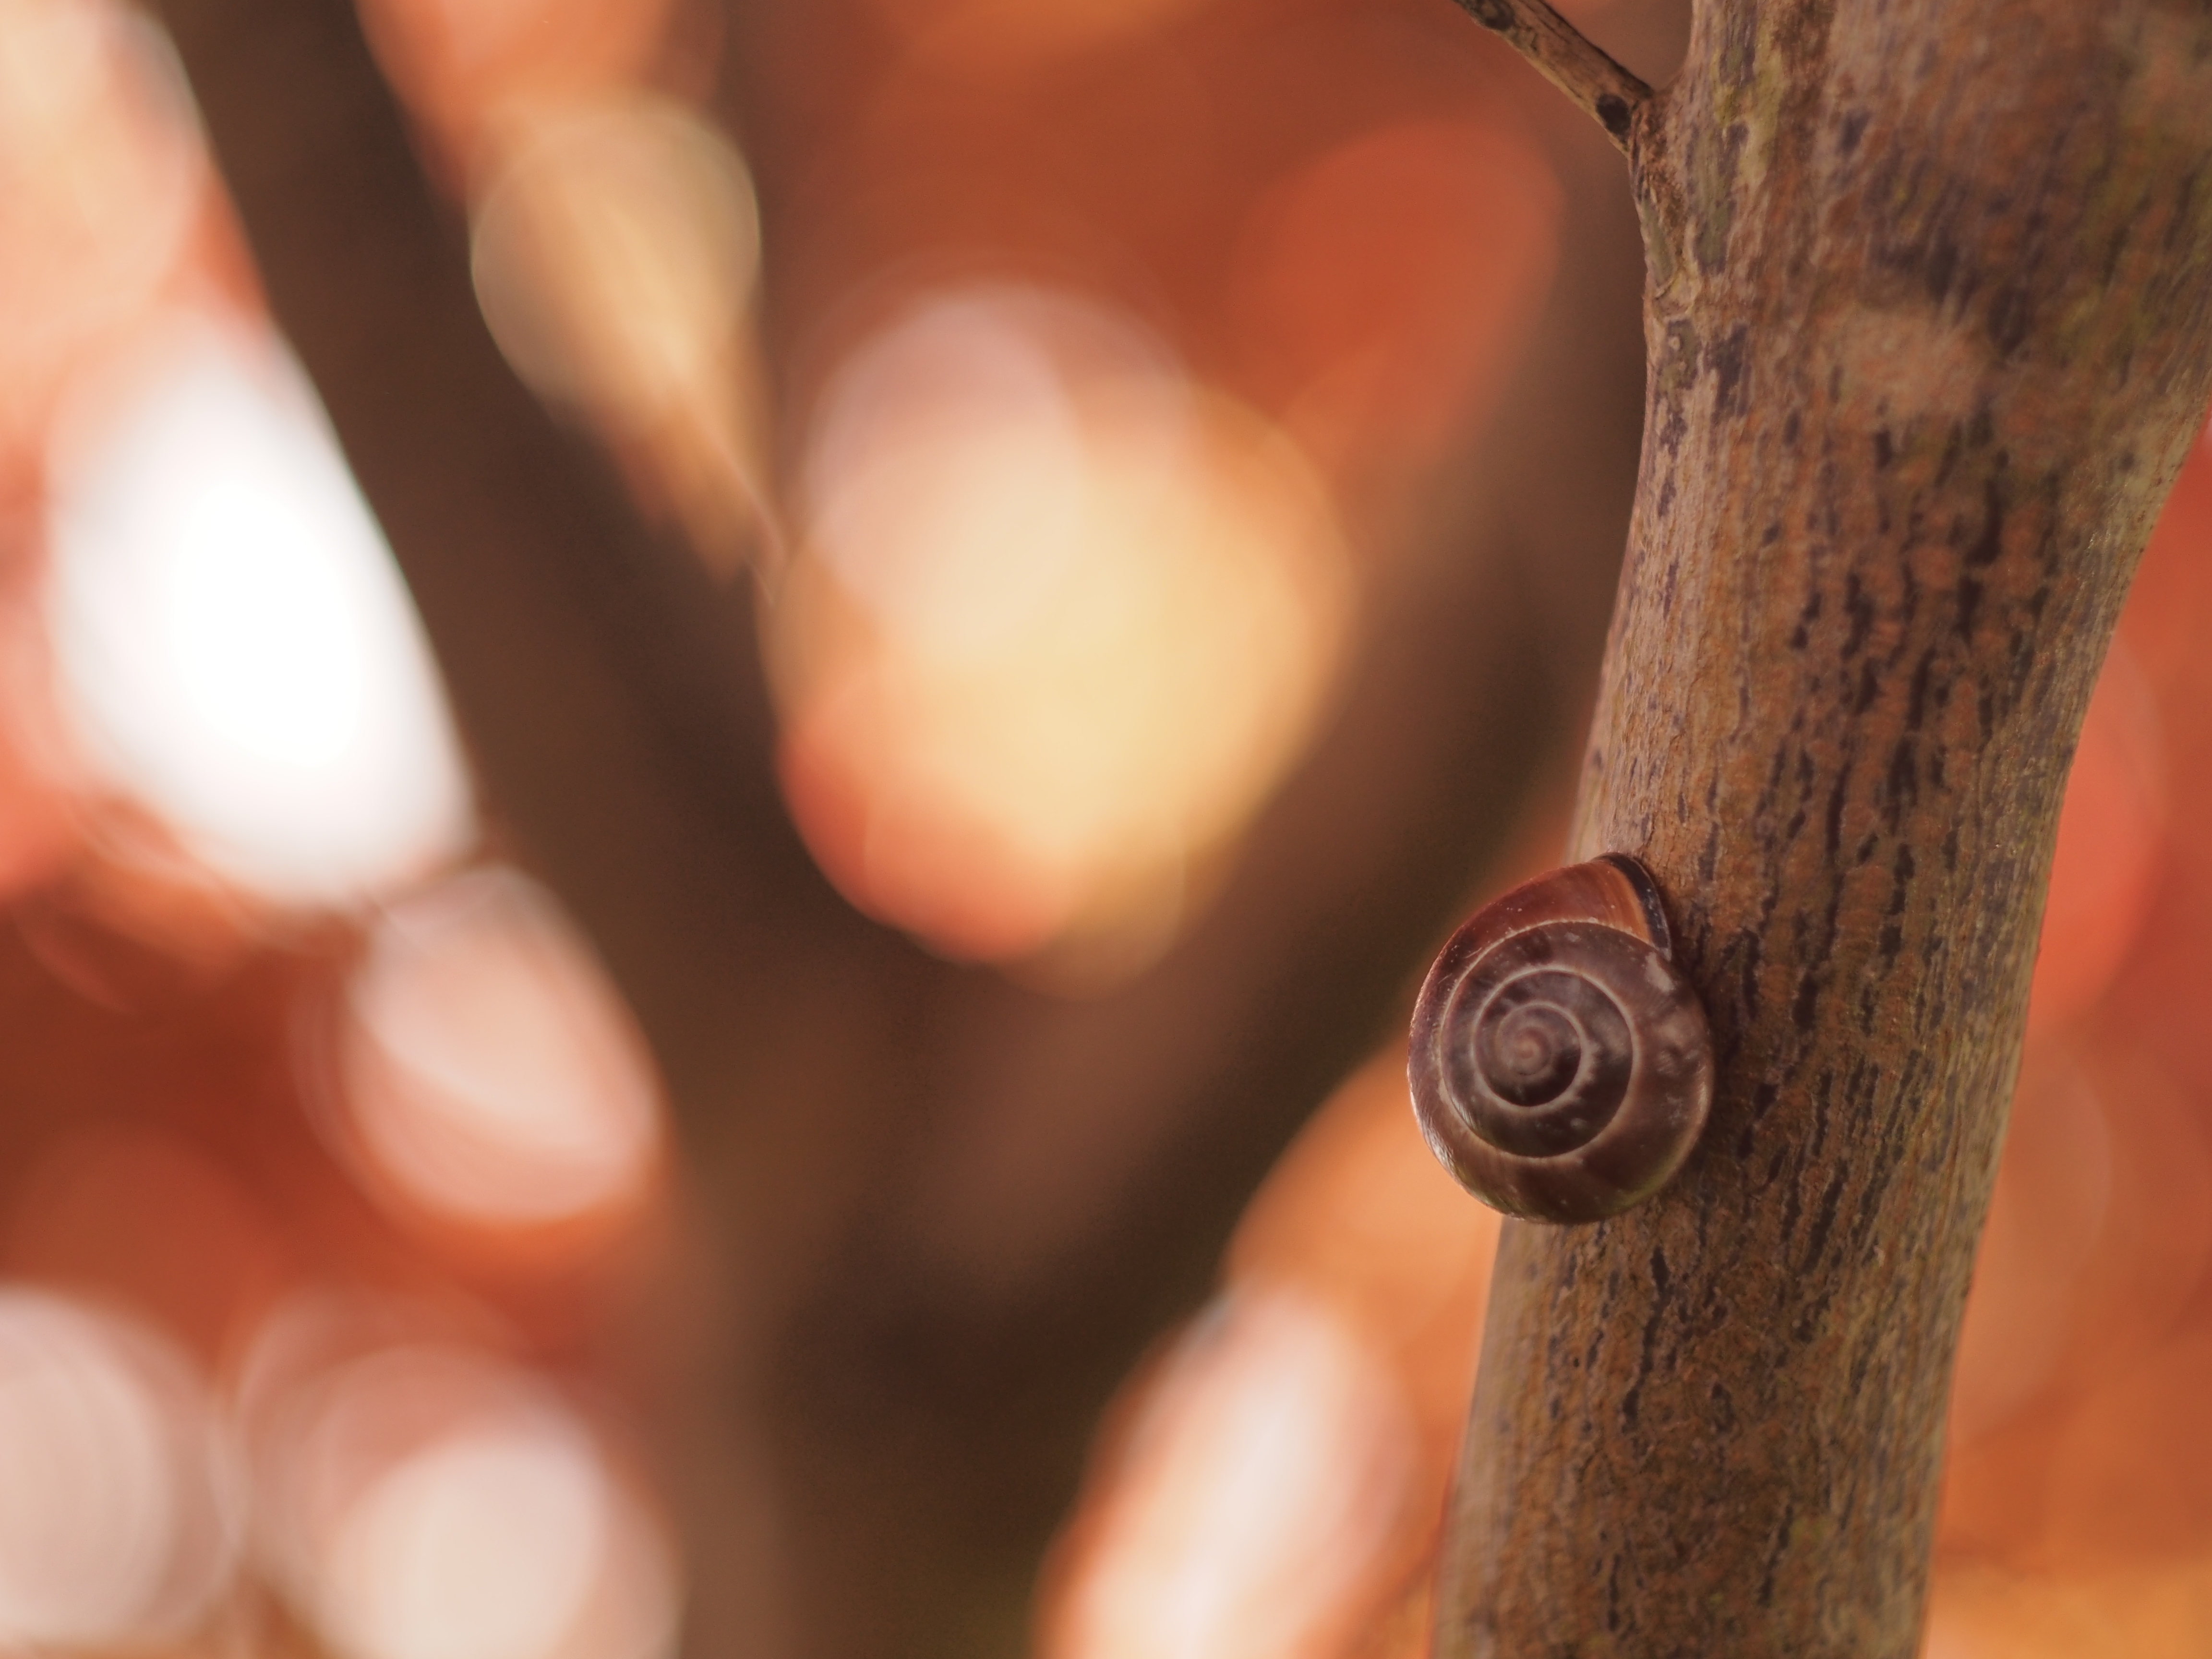
hand, branch, light, bokeh, wood, photography, sunlight, flower, shade, finger, red, color, lighting, close up, snail, shape, helios442, japanesemaple, mapletree, caracol, macro photography